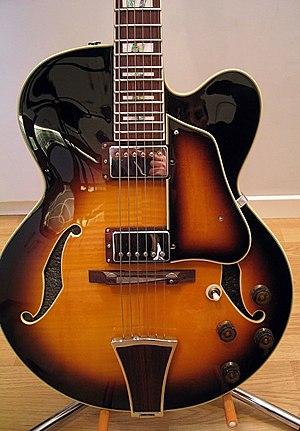
"Ibanez est une marque de guitares et d'accessoires fabriqués par Hoshino Gakki Ten, qui est un groupe japonais basé à Nagoya, Aichi. La première guitare ""Ibanez"" fabriquée par le groupe a vu le jour en 1935.